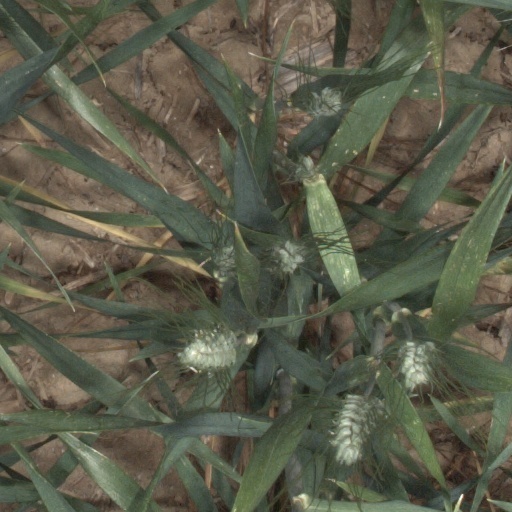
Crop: wheat